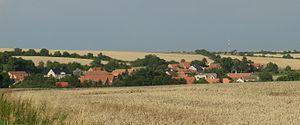
Úherce est une commune du district de Louny, dans la région d'Ústí nad Labem, en République tchèque. Sa population s'élevait à 76 habitants en 2018.